Guy West Bridge

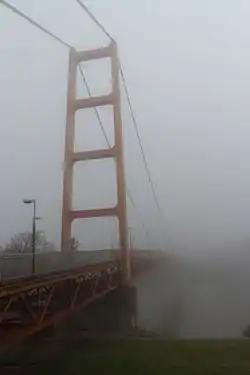
The Guy West Bridge in fog.

The bridge was closed between May and July 1987 after three suspender cables (connecting the deck to the overhead suspension cable) failed. All of the suspender cables were X-rayed during the closure, and the three suspender cables, along with three neighboring suspender cables were replaced, with some damage noted to all suspender cables. A draft root cause investigation identified the potential for fatigue and corrosion damage in the overhead suspension cables. The final root cause concluded in 1990 that the suspender cables had failed in fatigue at the top of the socket connector to the bridge deck. Since the fatigue was caused by swaying in the overhead suspension cables relative to the bridge deck, all suspender cables were potentially vulnerable to fatigue failure. The most cost-effective repair that would maintain the aesthetic appearance of the current structure was complete replacement of the suspender cables on a periodic basis (estimated at 20–25 years).